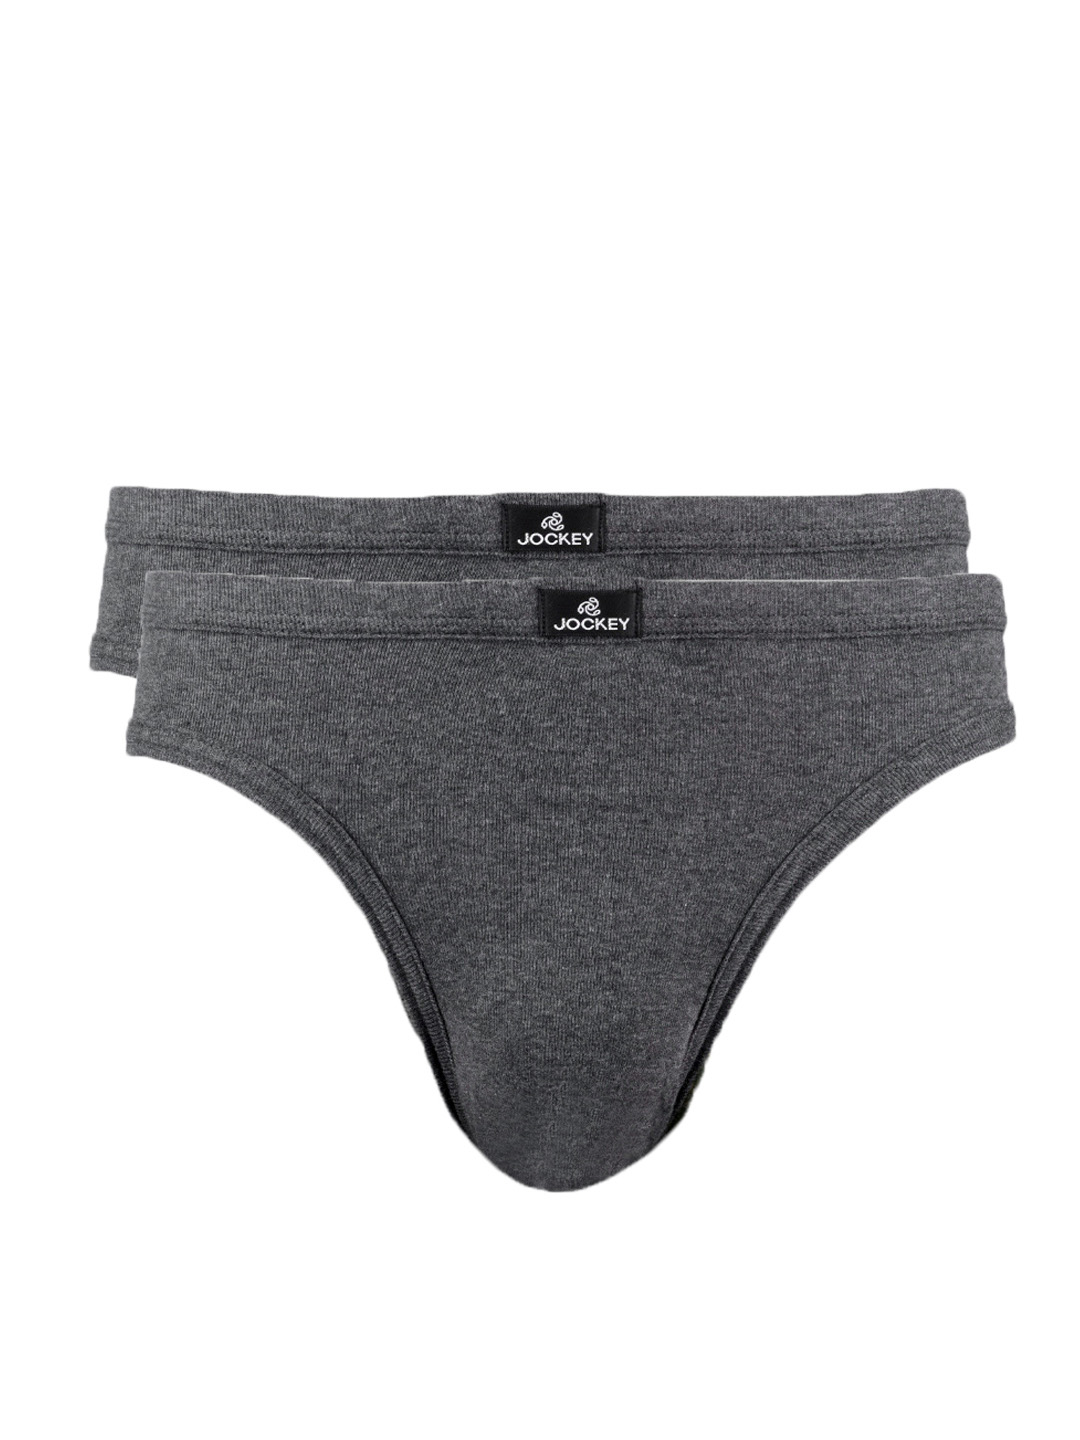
Jockey ELANCE Men Grey Pack of 2 Briefs 1004
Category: Apparel / Innerwear / Briefs
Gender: Men
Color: Charcoal
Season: Summer 2016
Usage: Casual